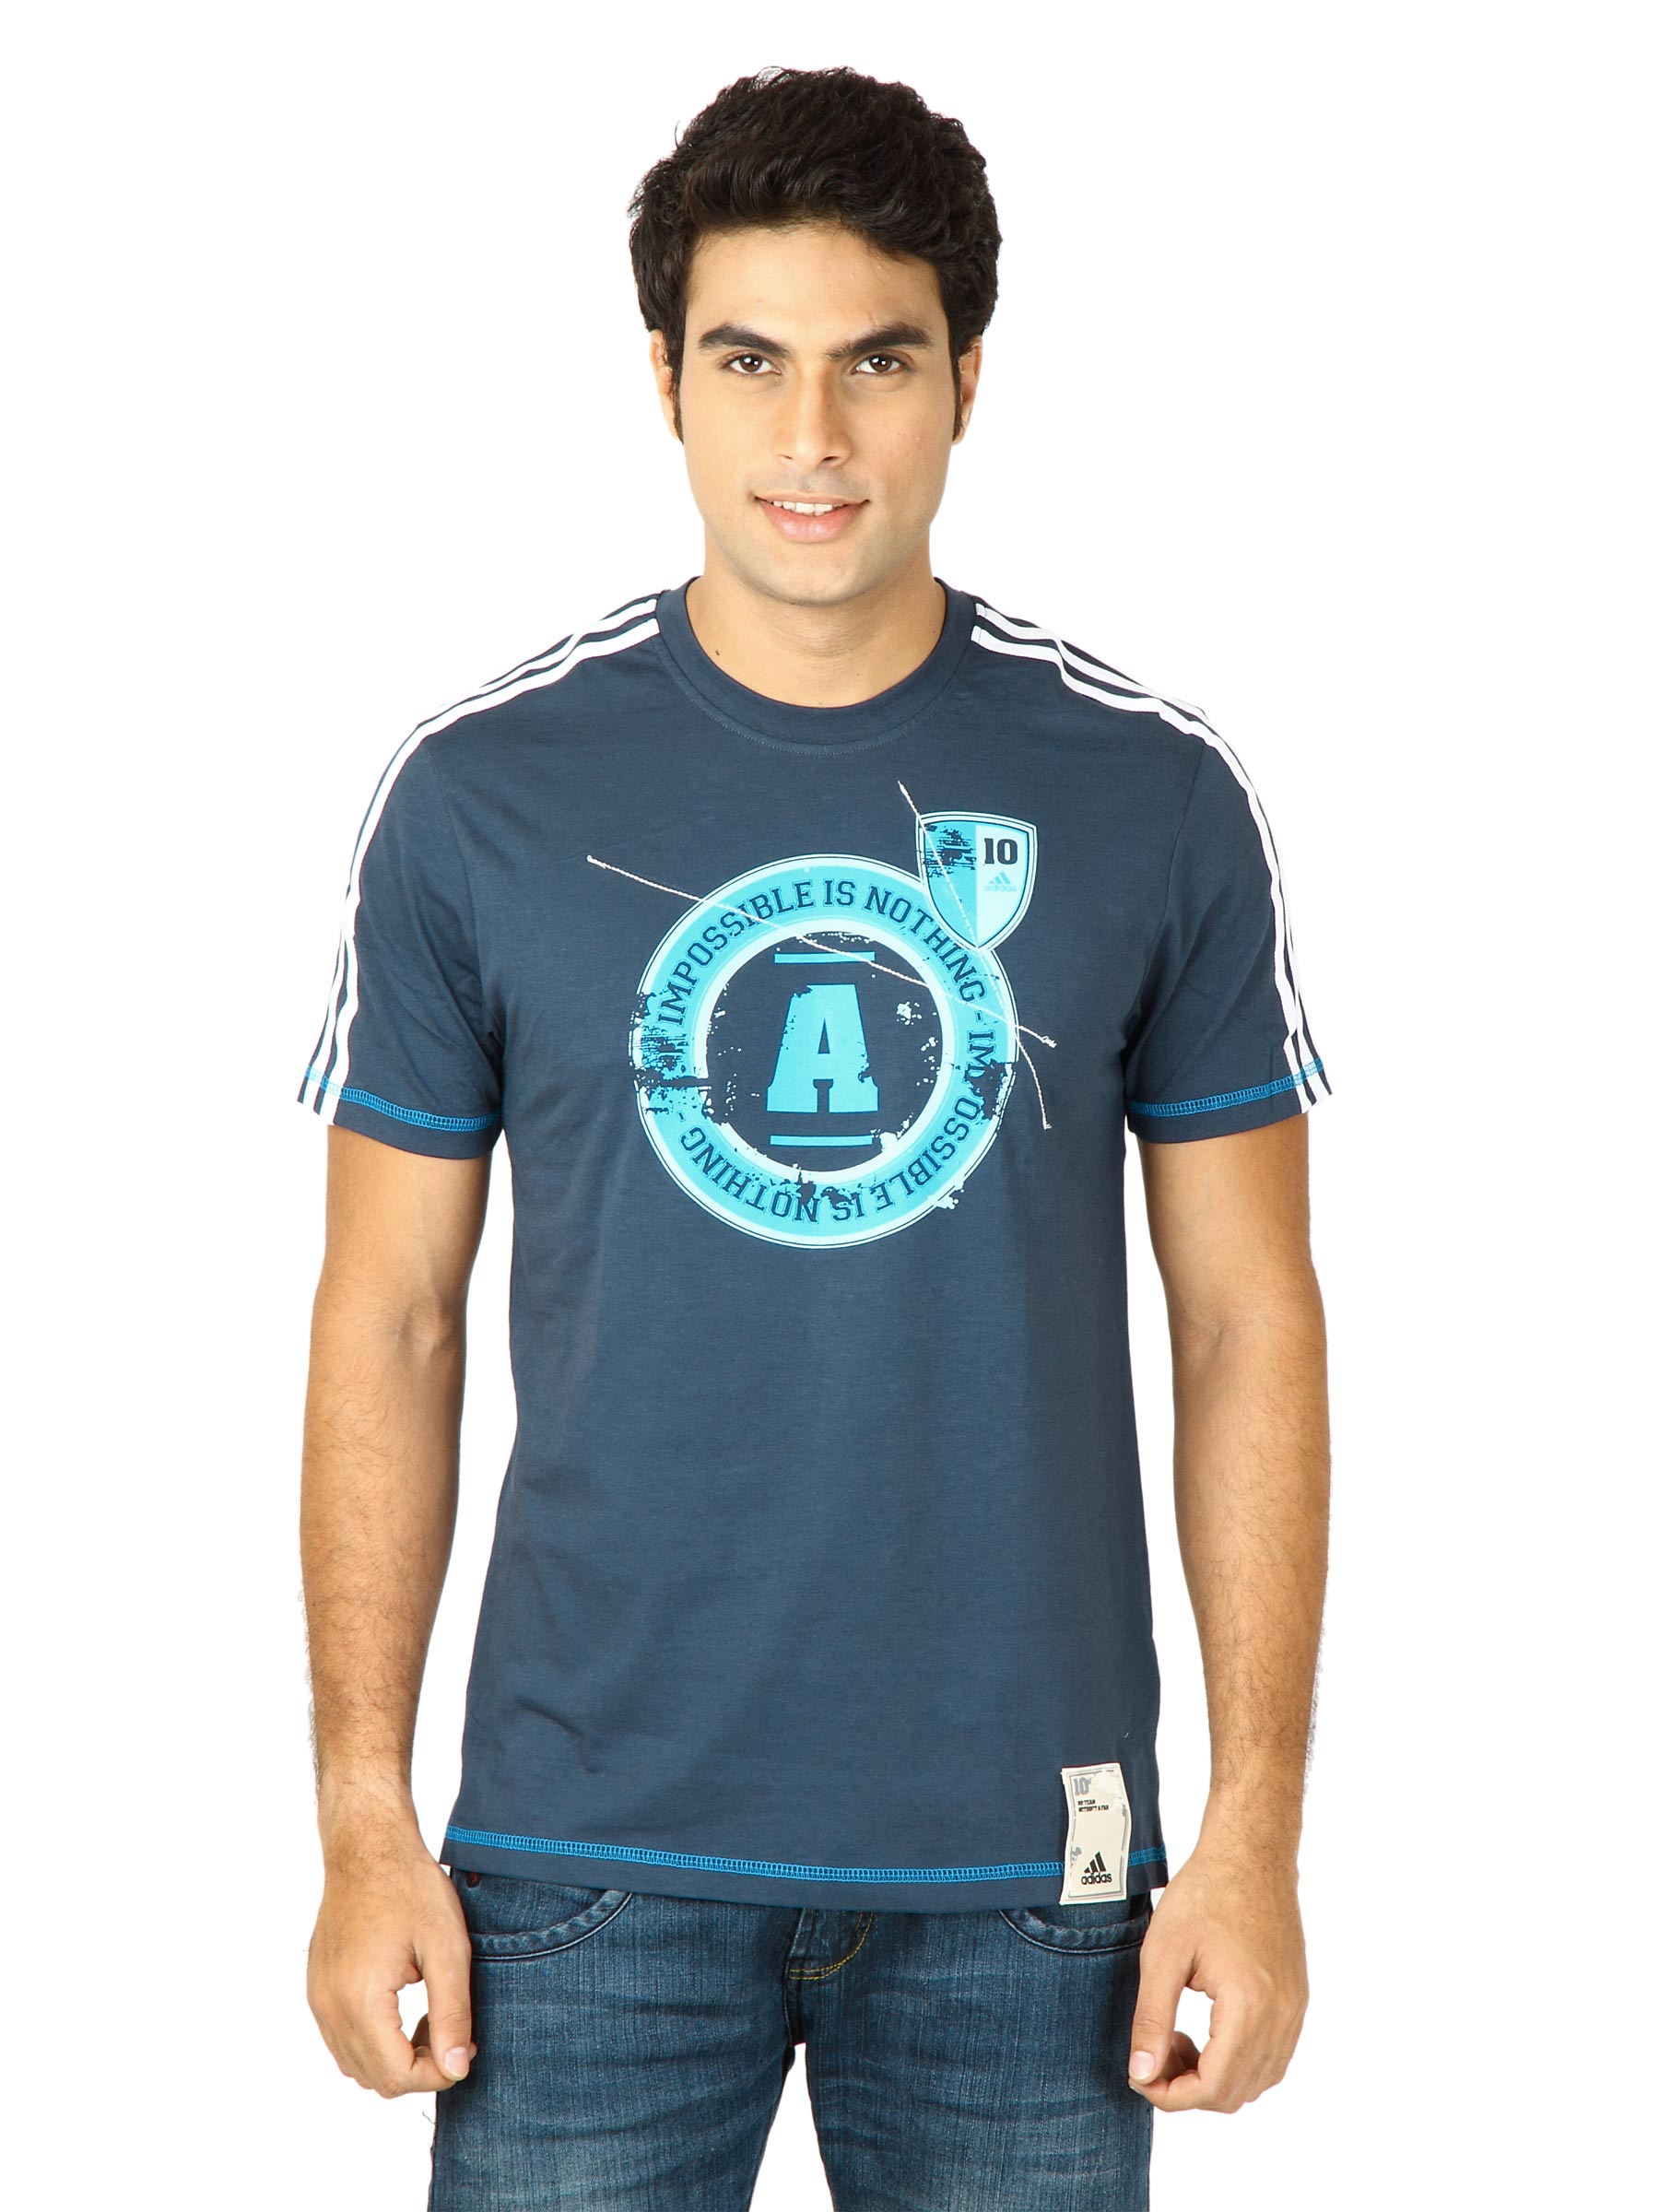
ADIDAS Men Co Graphic Navy Blue Tshirts
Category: Apparel / Topwear / Tshirts
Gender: Men
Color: Navy Blue
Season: Fall 2011
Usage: Casual